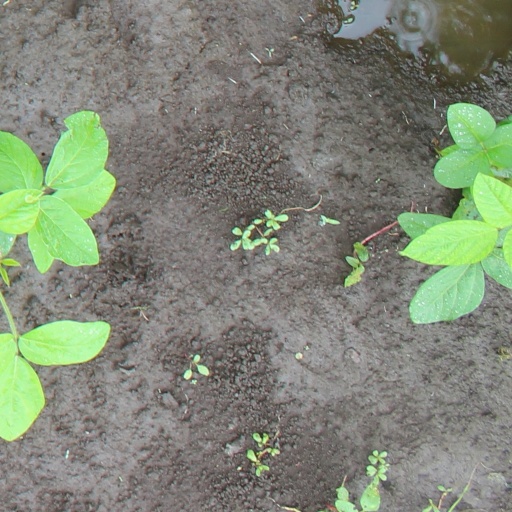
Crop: soybean